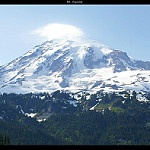
Scene: Outdoor